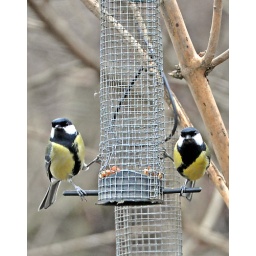
Taken from the drivers seat in the car park in rainy lunchtime conditions, Ladywalk Nature Reserve, Hams Hall, Warwickshire